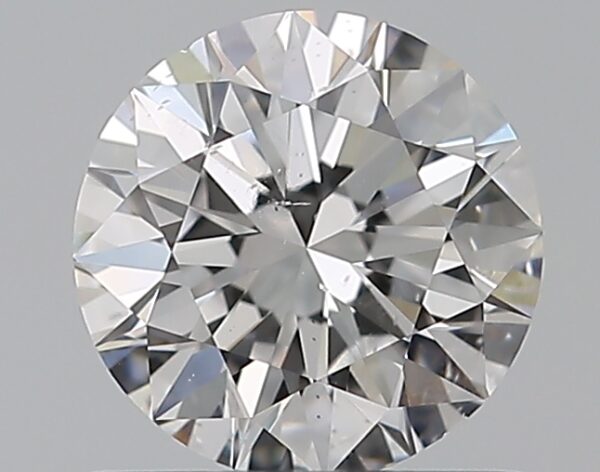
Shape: round
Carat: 0.75
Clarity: SI1
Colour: D
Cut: EX
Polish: EX
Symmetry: EX
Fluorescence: N
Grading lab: GIA
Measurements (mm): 5.76 x 5.8 x 3.62